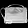
Label: Bag